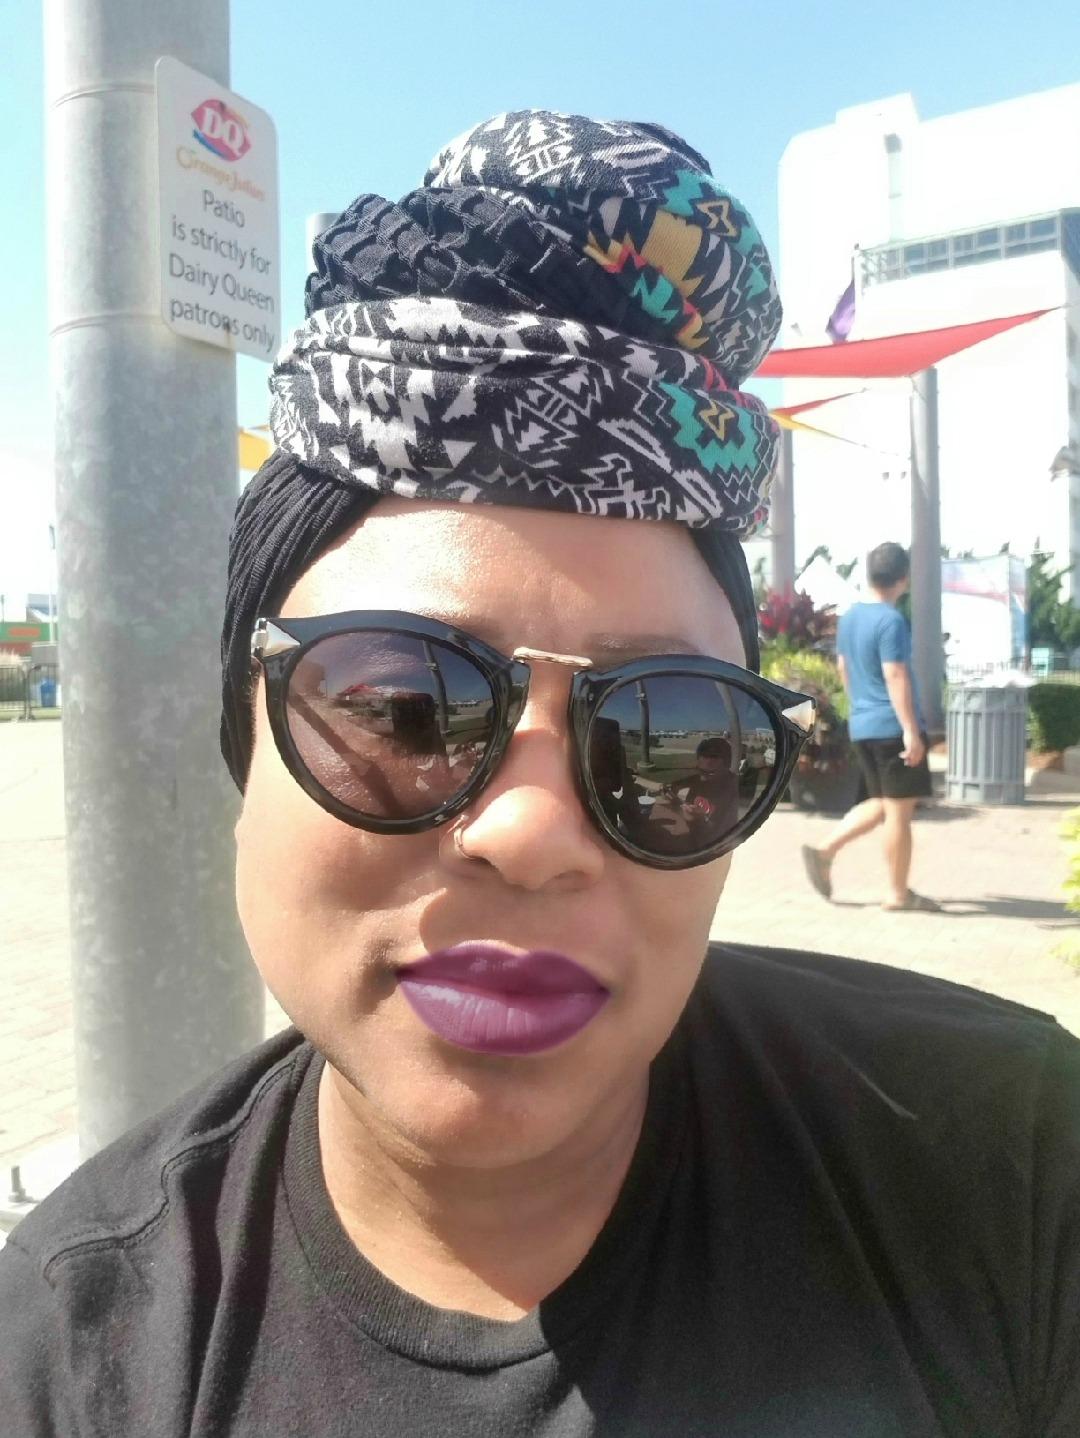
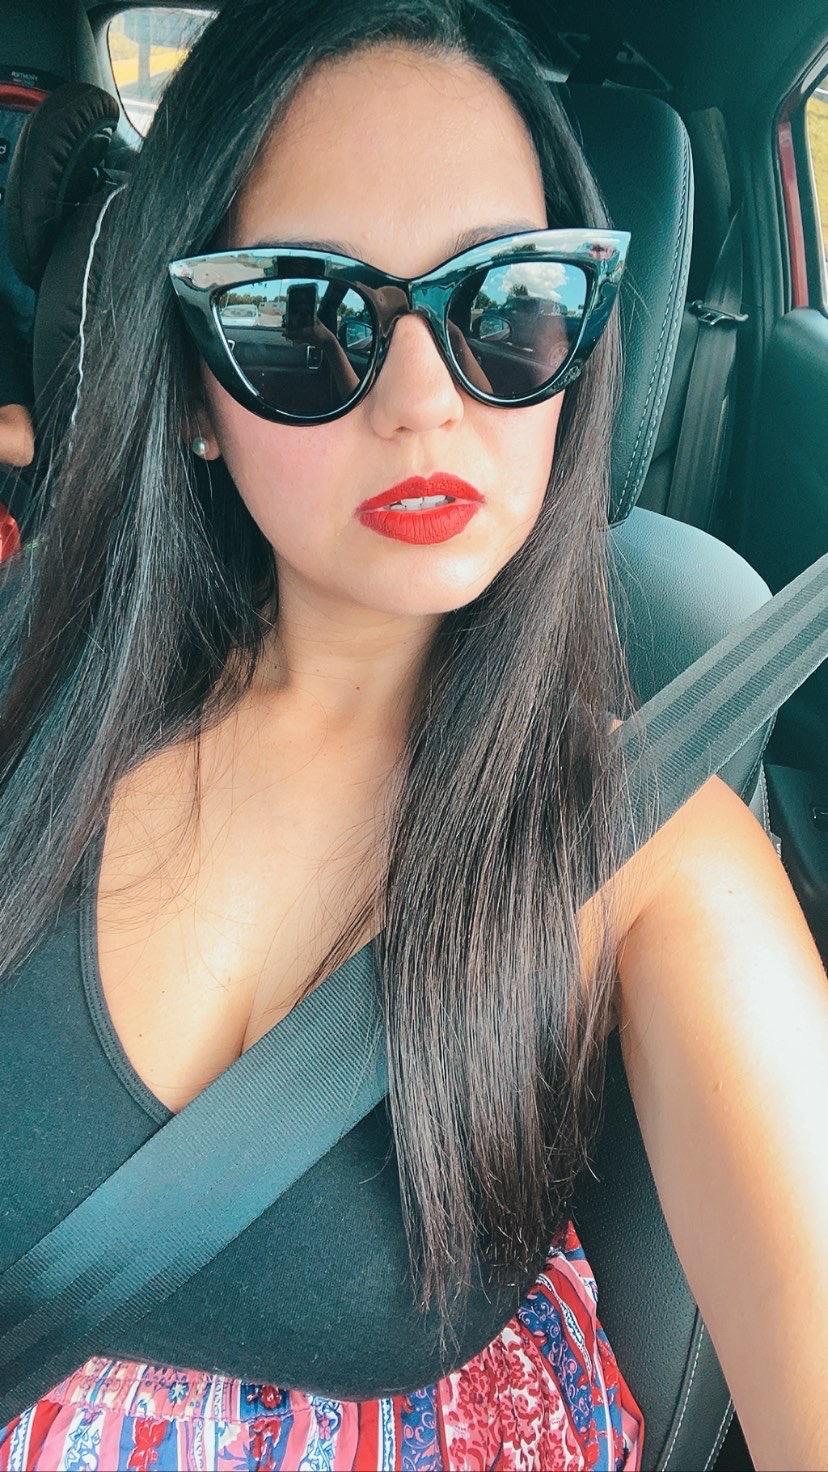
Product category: accessories_sunglasses
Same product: no